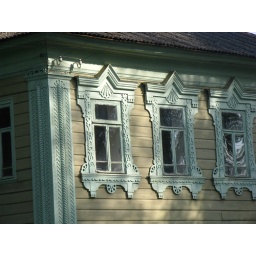
I love the decorative carvings that adorn windows of many wooden houses in Russia.